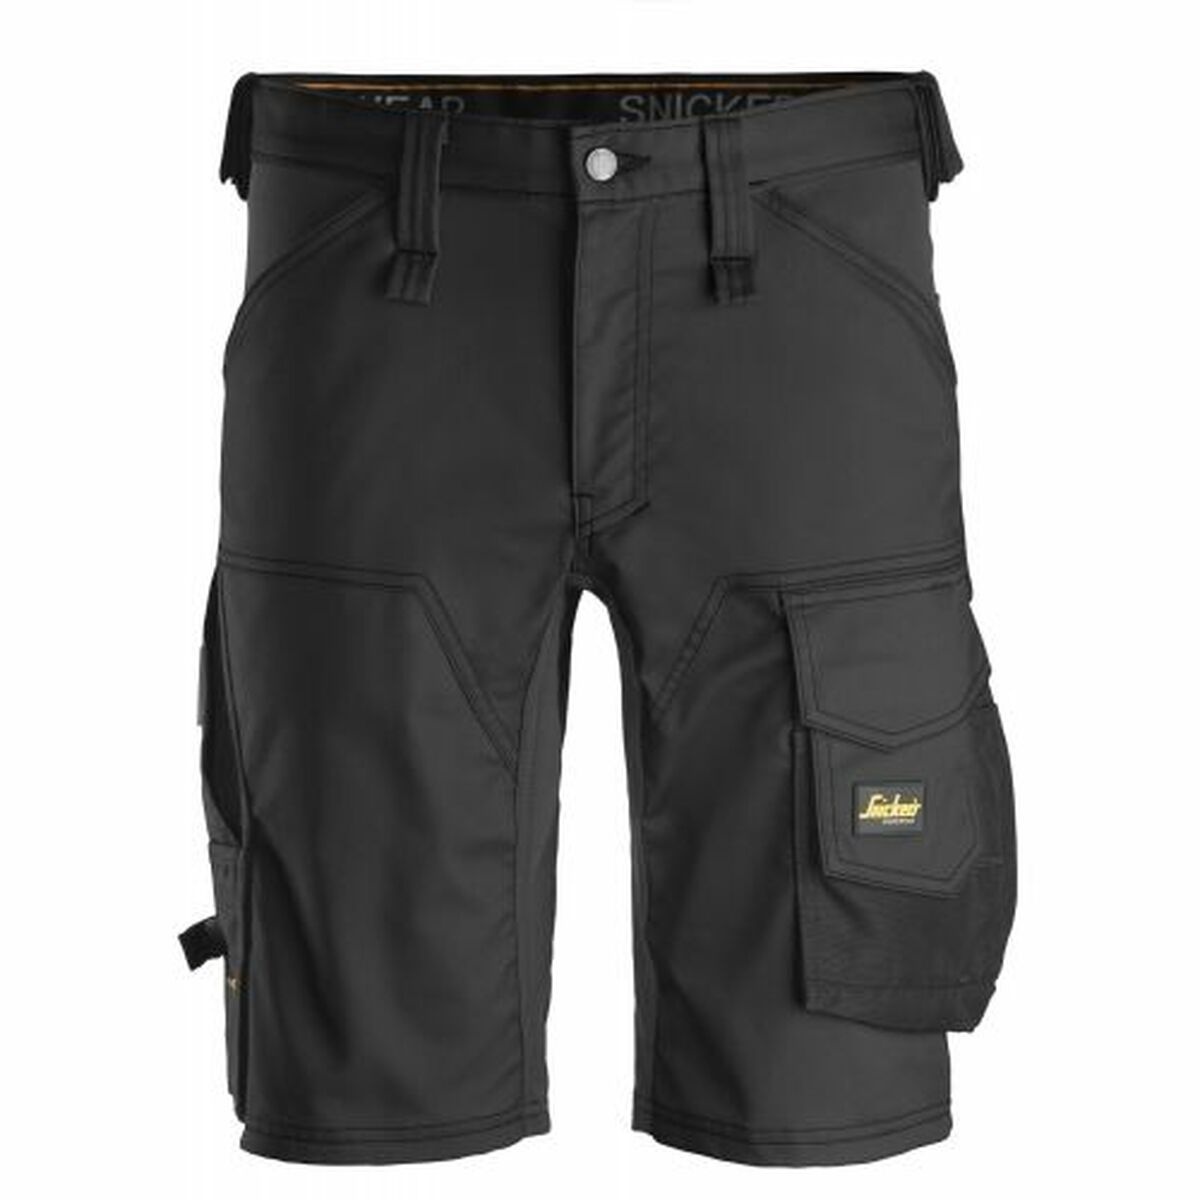
Work pants Snickers Workwear Black
If you are thinking of renewing your wardrobe, buy Work pants Snickers Workwear Black and other Snickers Workwear products ! The best quality at the best price is now within reach! Type: Shorts Characteristics: Elastic Washing instructions: Do not use bleach Material: Cotton Polyester Colour: Black
Brand: Snickers Workwear
Category: Apparel & Accessories > Clothing > Uniforms & Workwear > Contractor Pants & Coveralls